Japanese cruiser Yūbari

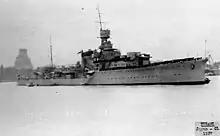
"Yubari" in 1937

On 15 November 1934, Captain Tadashige Daigo assumed command, and "Yūbari" was reassigned to the Yokosuka Guard Squadron of the Yokosuka Naval District, where she was refitted 9 July–15 November 1935. Afterwards, she was assigned to the 5th Destroyer Squadron of the 3rd Fleet and conducted patrols off of the China coast and visiting the island of Java in the Dutch East Indies in 1936. With the start of the Second Sino-Japanese War in August 1937, "Yūbari" assisted in the evacuation of Japanese civilians from coastal cities in southern China. On 14 September "Yūbari" and the destroyers and were entering the Pearl River Delta at Bocca Tigris when they encountered the elderly protected cruiser and the sloop "Hai Chow" (formerly the HMS "Pentstemon"). The Japanese ships engaged the Chinese ones and the forts defending the area with little effect and both sides retreated. As "Yūbari" steamed back to base, she was attacked by Northrop A-17 light bombers of the Chinese Air Force. Although the ship was not struck, near misses wounded five sailors. Subsequently, she was sent north to cover landings by the Imperial Japanese Army at Hangzhou on 20 October.